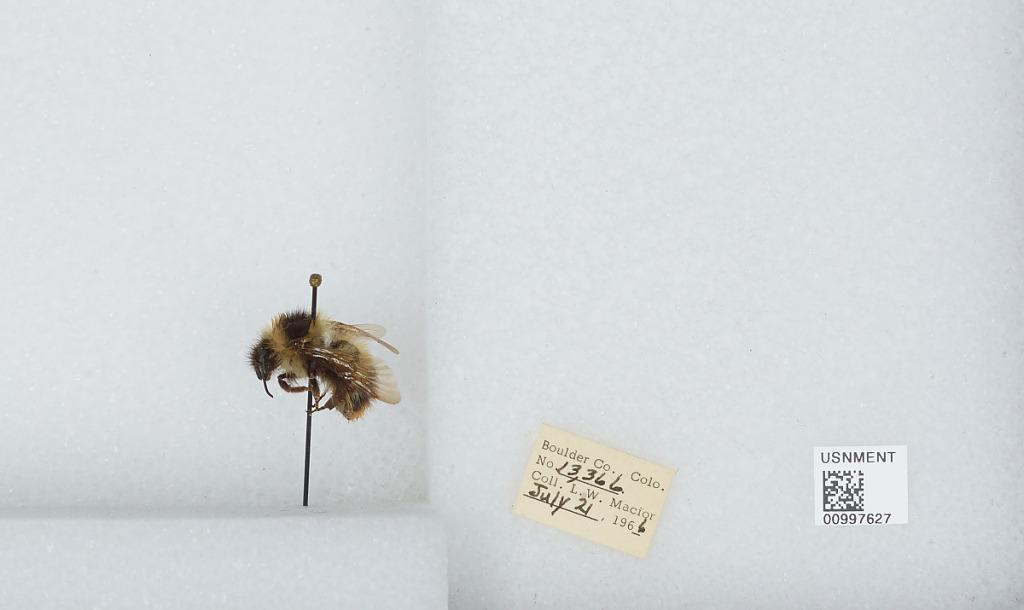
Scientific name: Bombus (Alpinobombus) balteatus Dahlbom
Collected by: L. Macior
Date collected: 1966-7-21
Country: United States
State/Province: Colorado
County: Boulder
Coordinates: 40.0275, -105.252